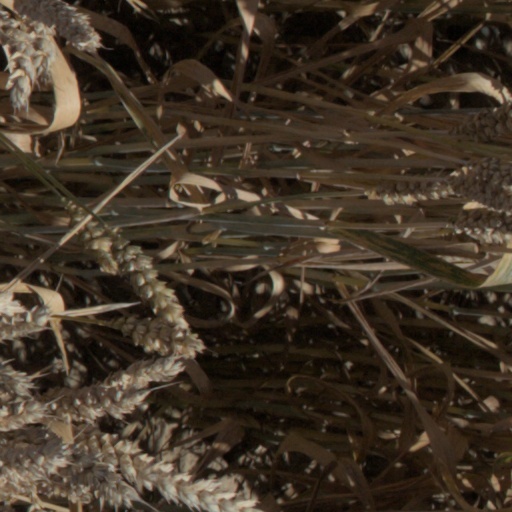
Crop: wheat